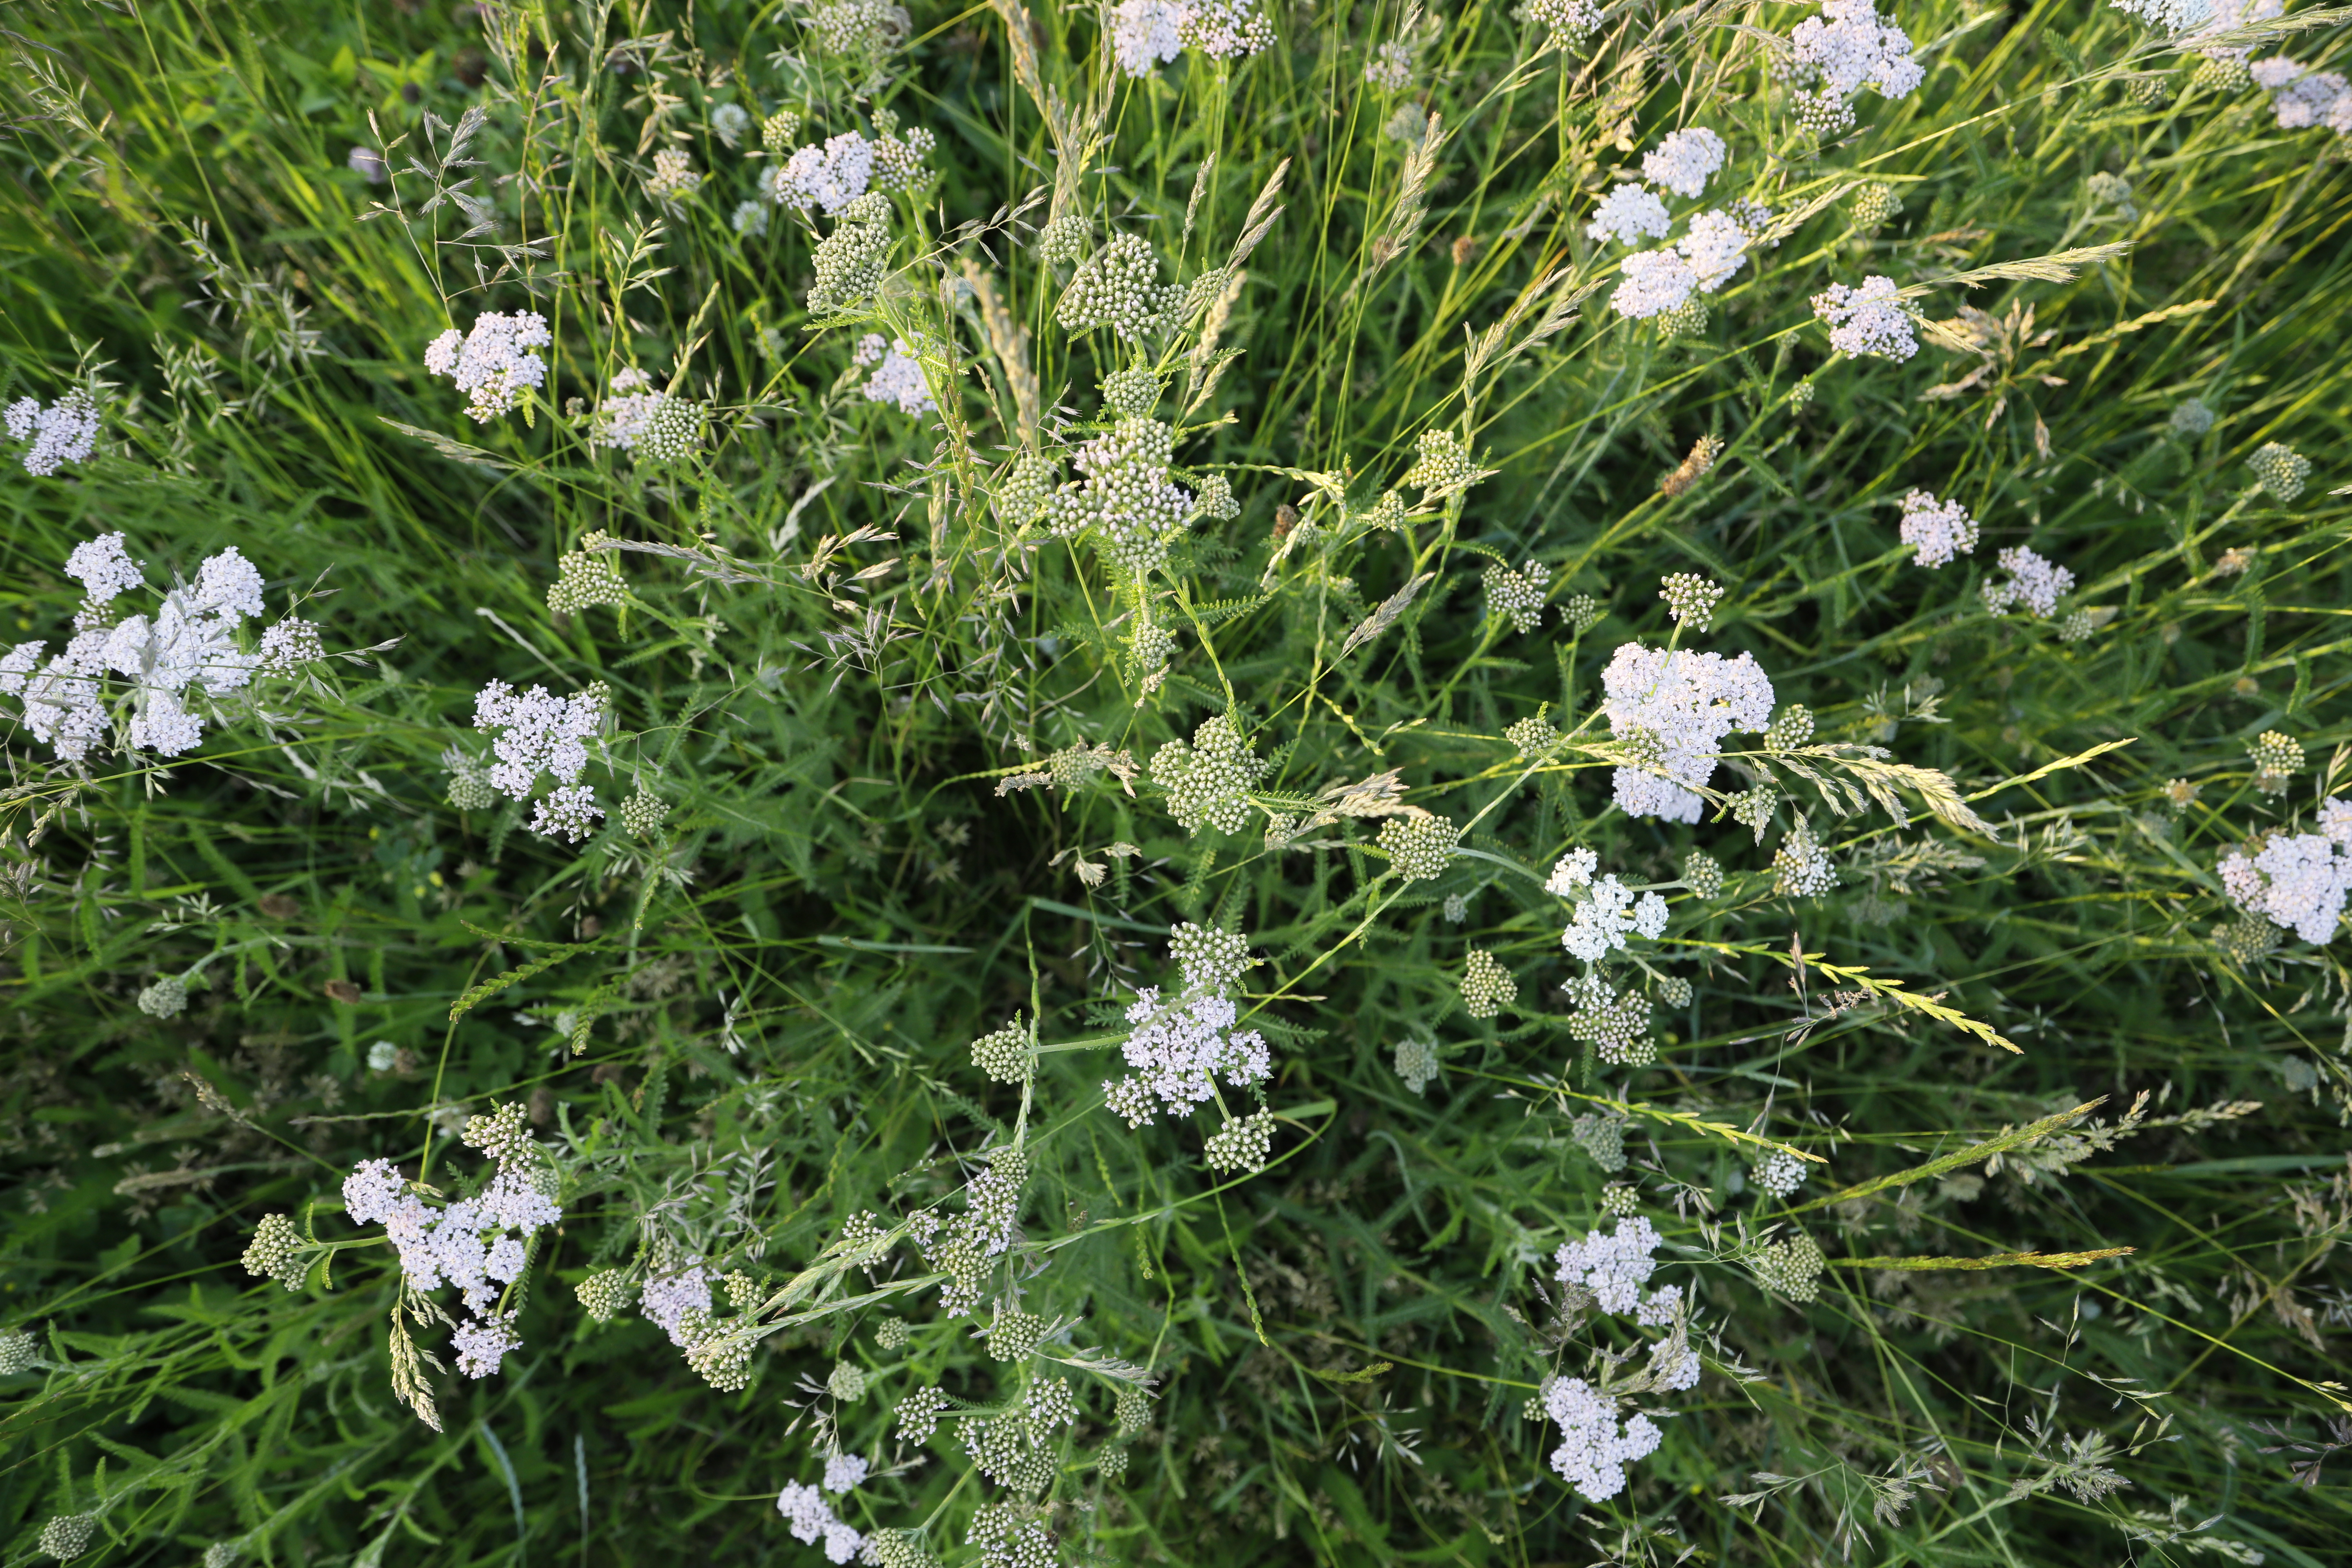
Plant species: Achillea millefolium